Shot glass

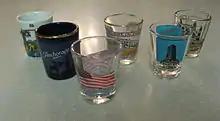
Shot glasses with a variety of designs. Shot glasses such as these are often collected as novelty items.

Shot glasses decorated with a wide variety of toasts, advertisements, humorous pictures, or other decorations and words are popular souvenirs and collectibles, especially as merchandise of a brewery.